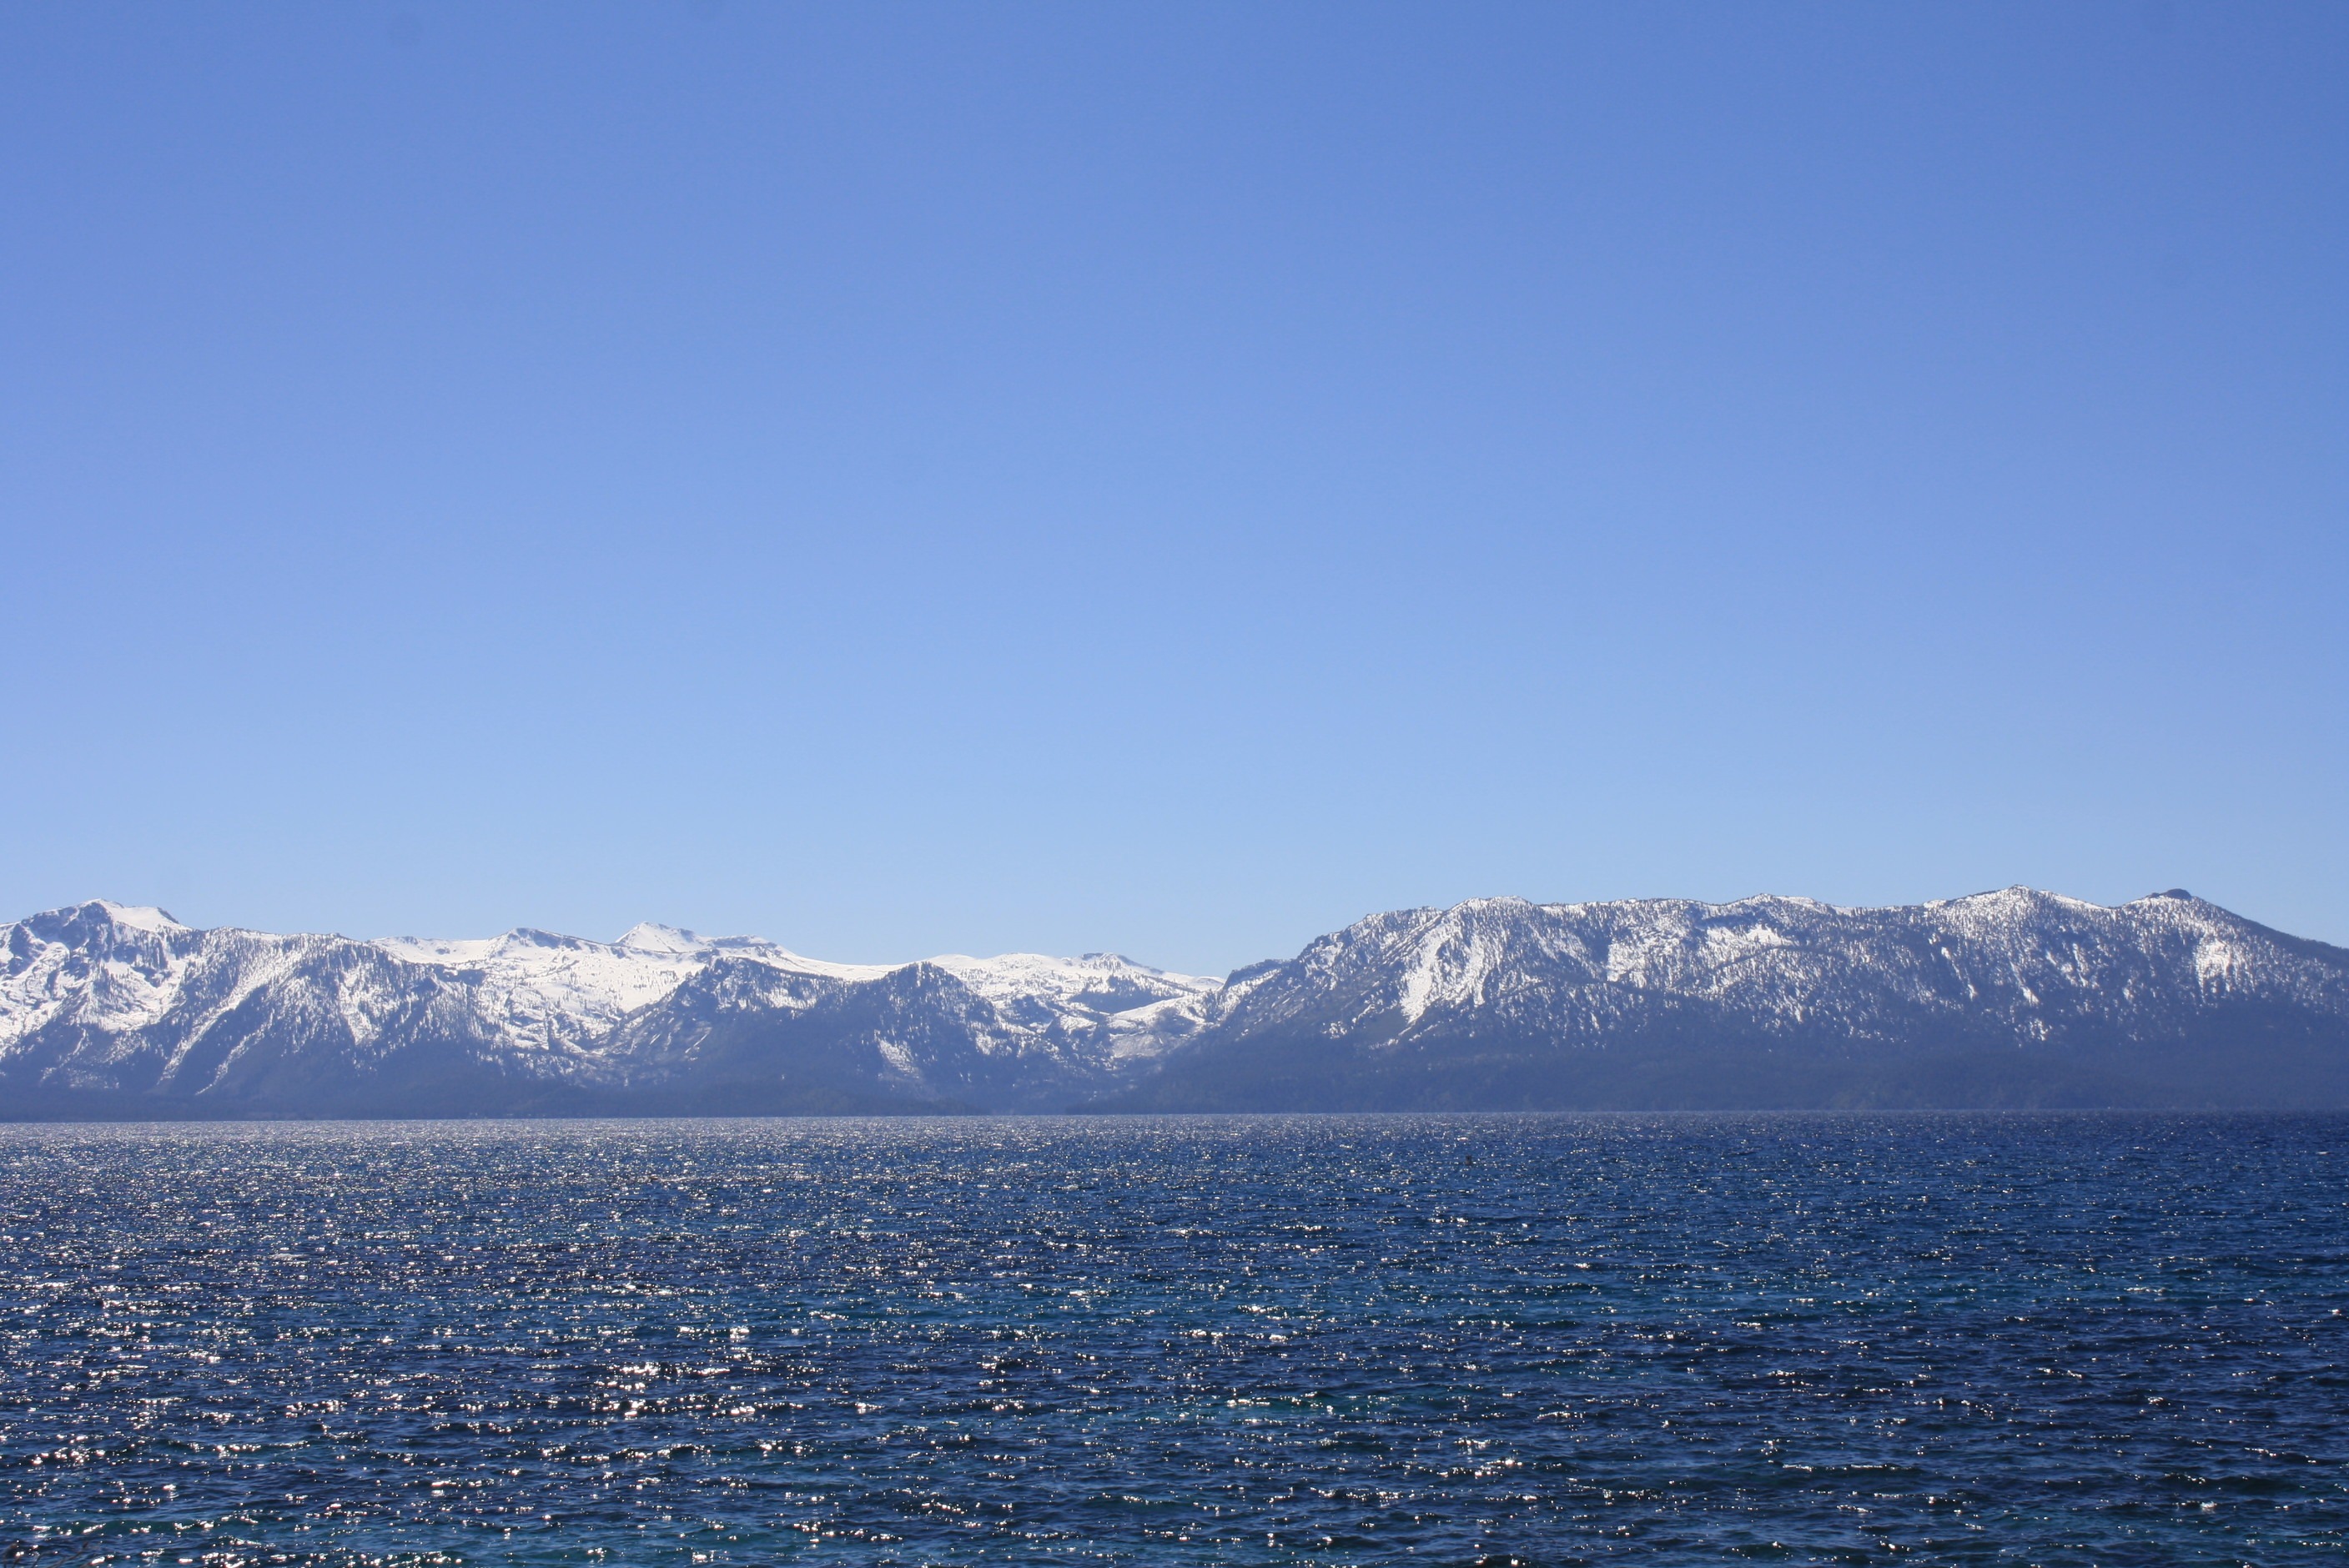
sea, nature, horizon, mountain, snow, winter, cloud, sky, lake, mountain range, panorama, scenery, weather, arctic, ridge, mountains, nevada, loch, landform, arctic ocean, snowy mountains, lake tahoe, geographical feature, mountainous landforms